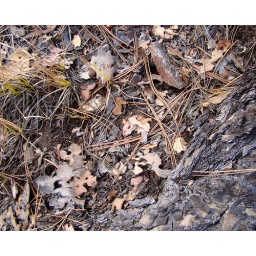
The pine bark flakes off in intricate pieces leaving a jig saw puzzle for the forest creatures to assemble.